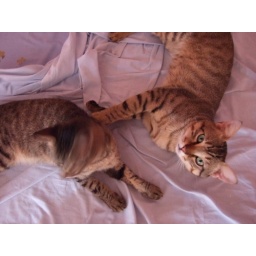
my two cats I had in africa in 2006. they left home and never comeback.